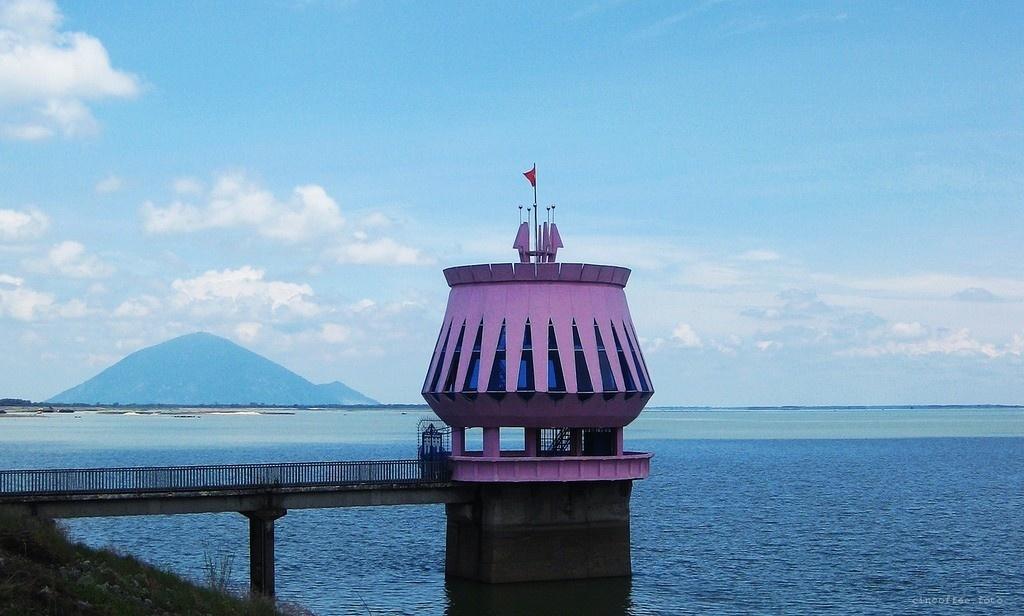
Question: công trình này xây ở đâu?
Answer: công trình này xây ở ngoài biển